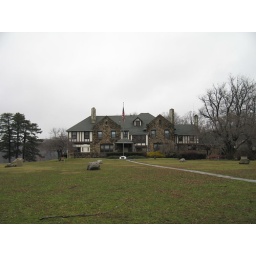
Clubhouse at the lake by our house